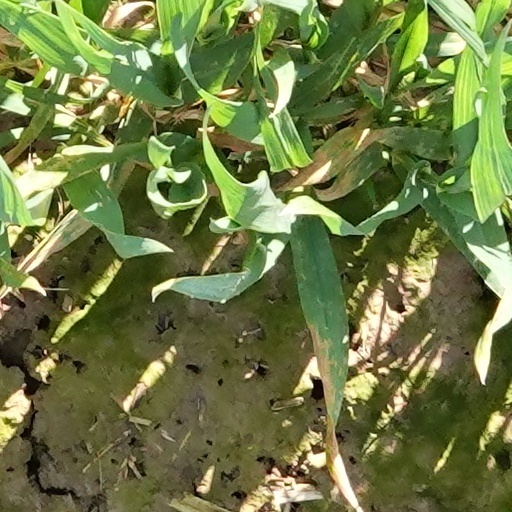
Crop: wheat